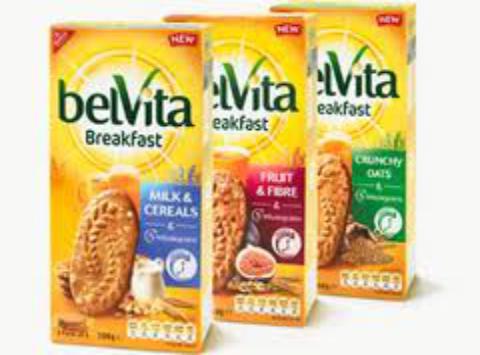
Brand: Belvita
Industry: Food